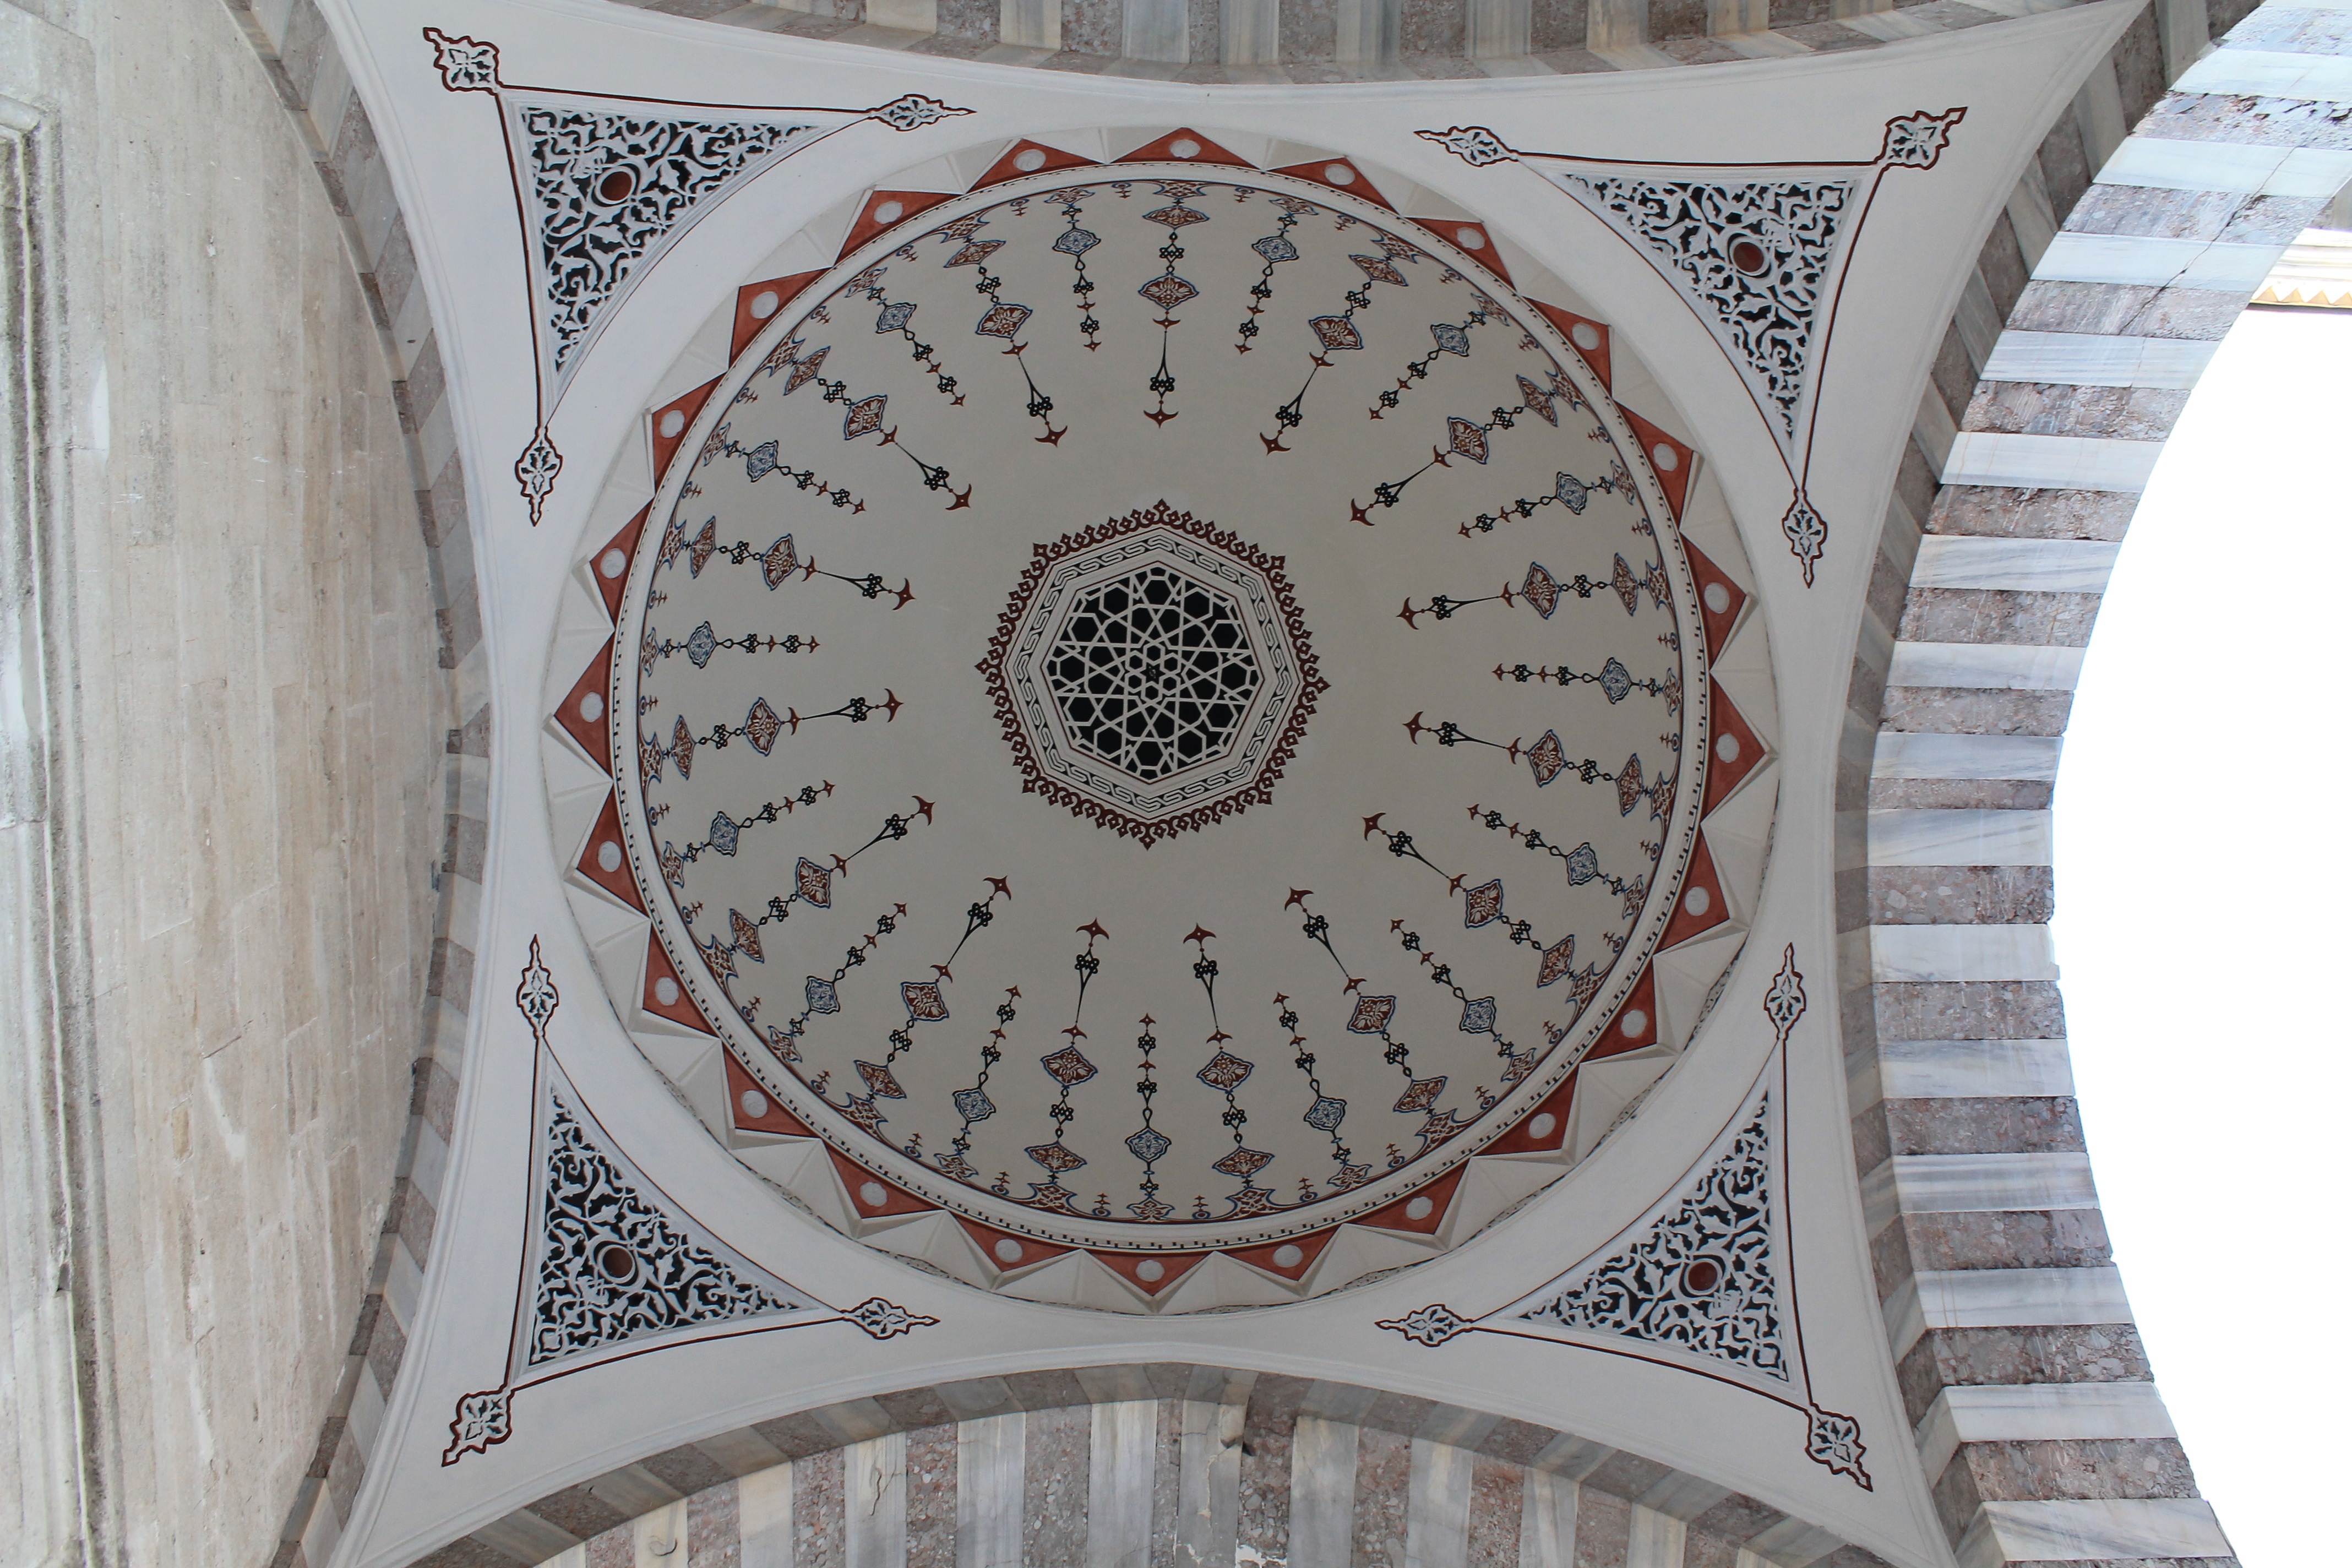
architecture, structure, building, pattern, geometry, color, craft, furniture, blanket, decor, circle, art, symmetry, mosaic, mosque, islam, dome, ornaments, house of prayer, ceiling construction, retired, sacral, islamic architecture, ritueller place